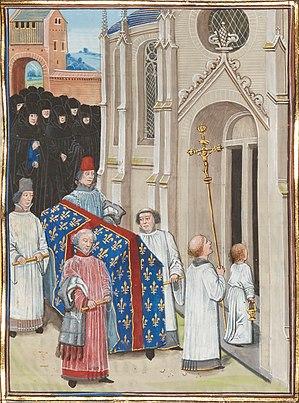
Philippe de Valois, roi de France de 1328 à 1350 sous le nom de Philippe VI, né en 1293 et mort le 22 août 1350 à Nogent-le-Roi, est issu de la branche cadette de la maison capétienne, dite maison de Valois, fondée par son père Charles de Valois, frère cadet de Philippe IV le Bel.